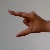
The image shows a hand gesture representing the letter 'Z' in Indian Sign Language.